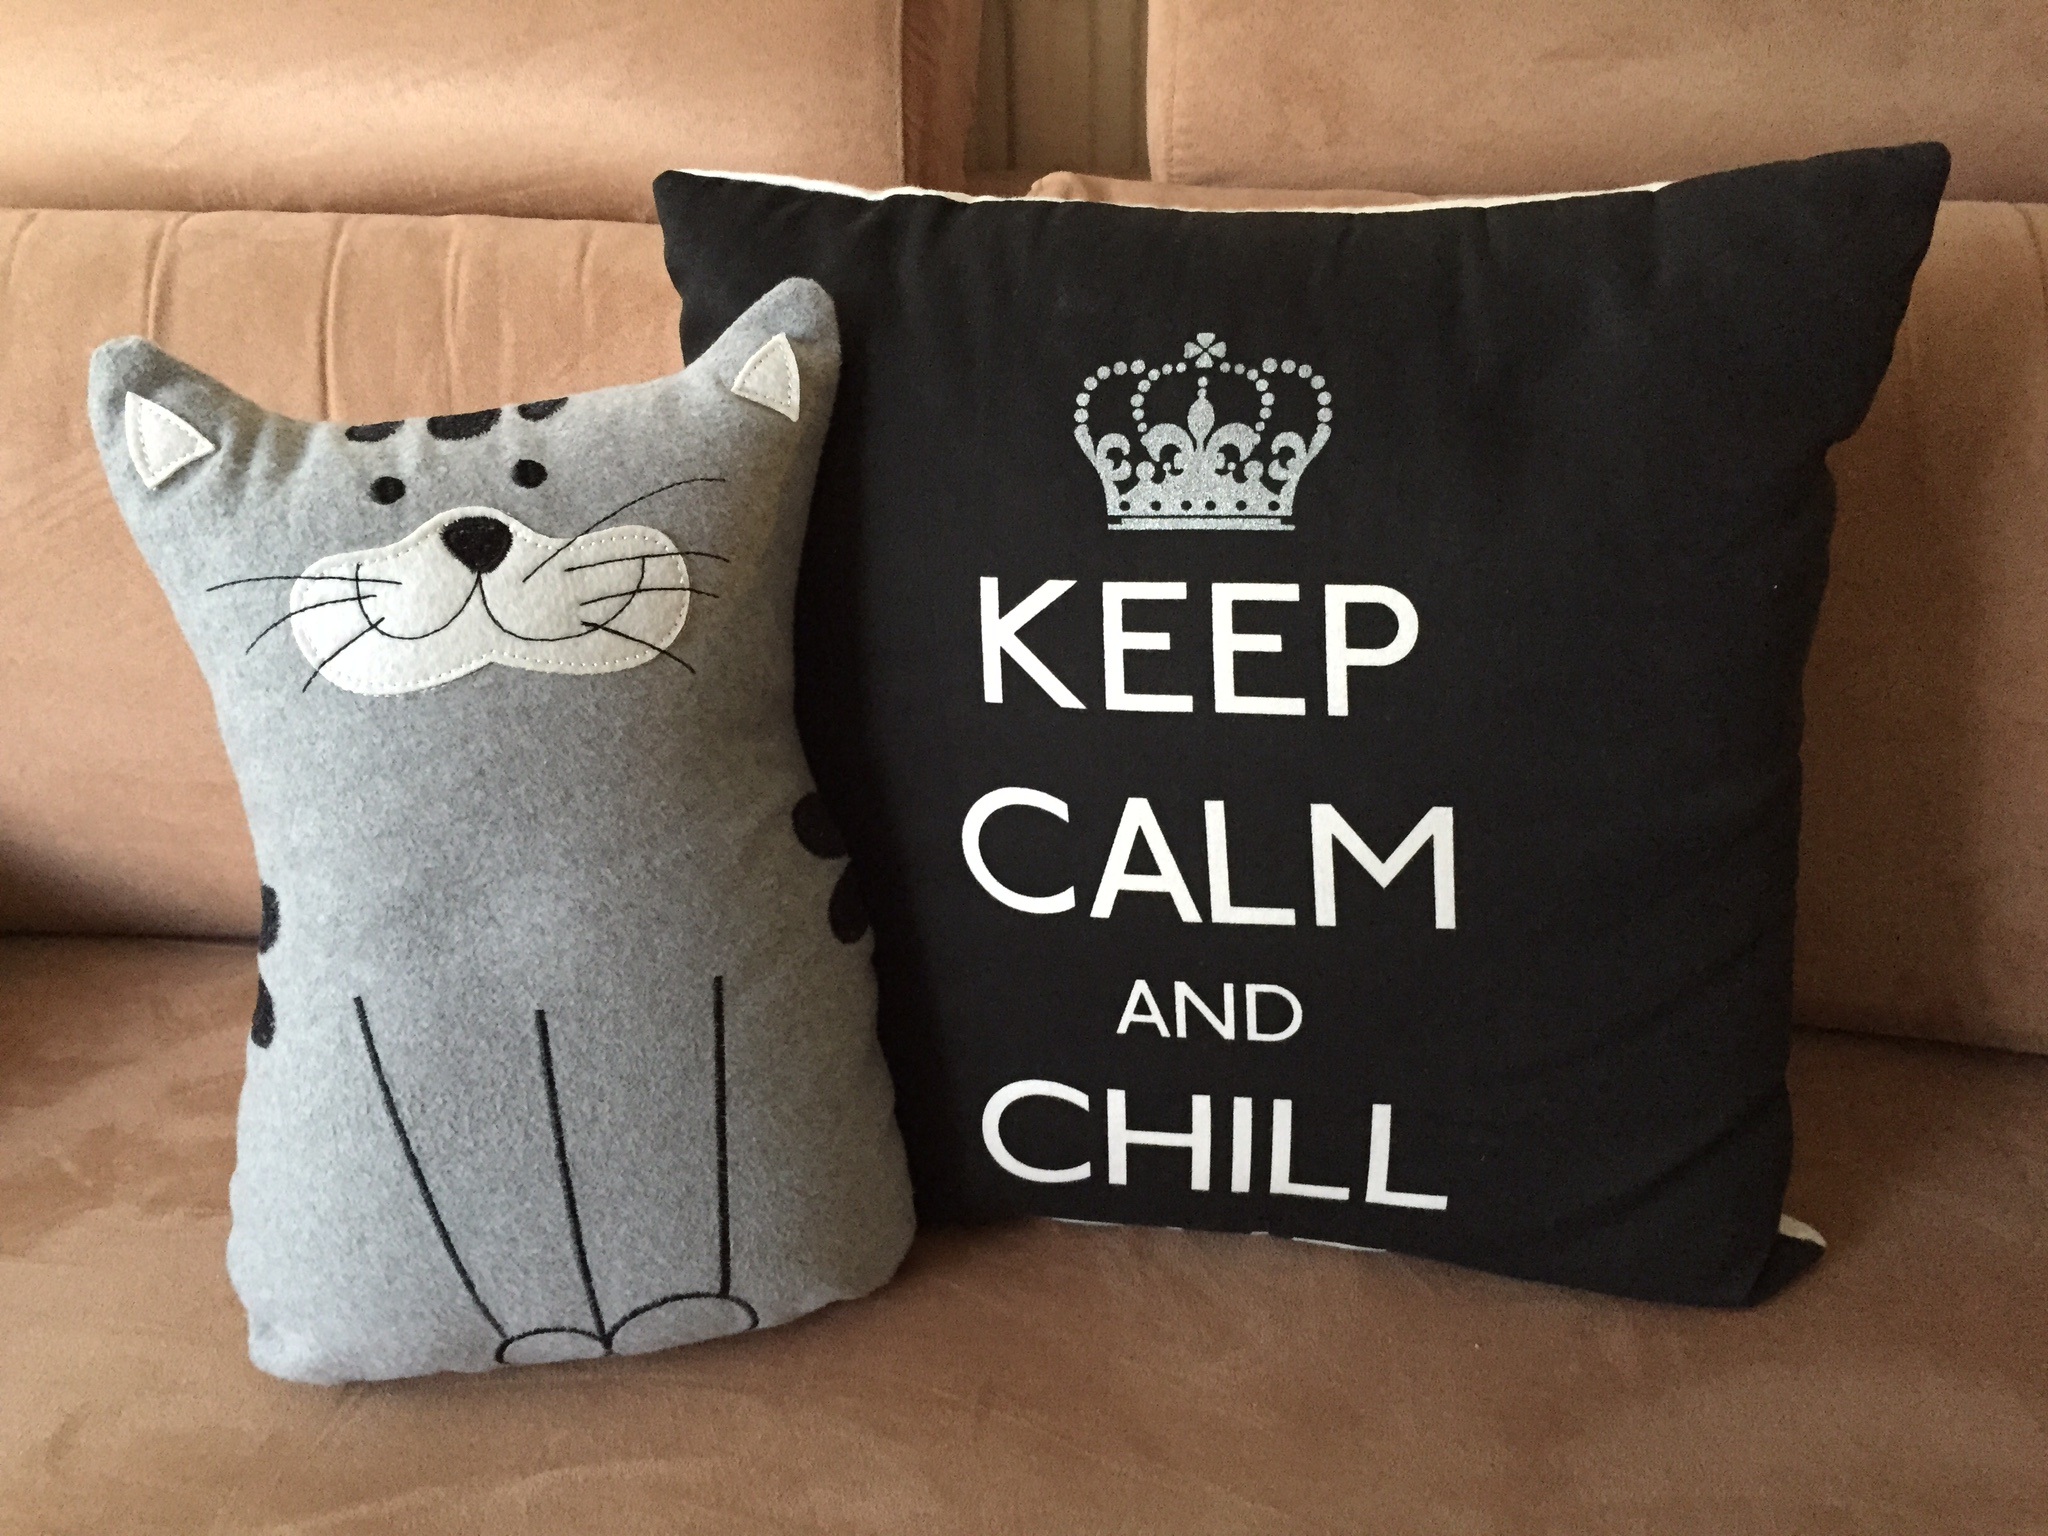
relax, kitten, cat, furniture, sofa, pillow, material, cushion, textile, chill, keep calm, throw pillow